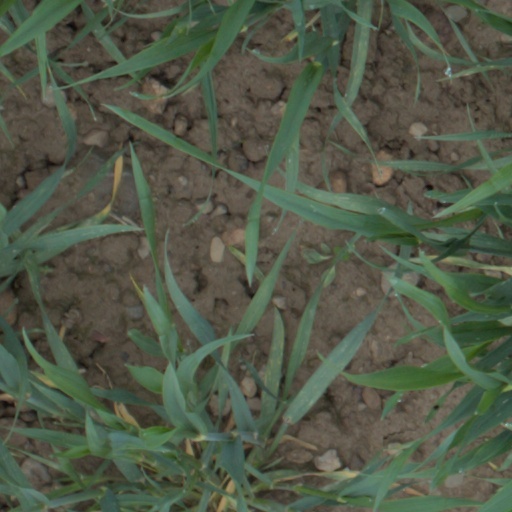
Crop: wheat